91st Attack Squadron

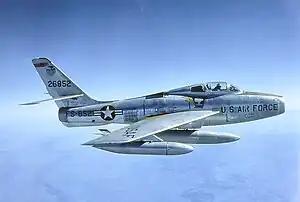
91st TFS F-84F 52-6852

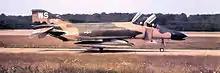
91st TFS F-4C Phantom II 63-7638, wearing the short-lived squadron code 'WS', July 1971

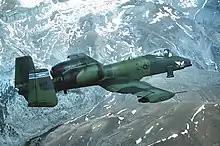
A squadron A-10A Thunderbolt II flying through the Pyrenees mountains

Ordered to the United Kingdom in 1951, mission to assist the Royal Air Force in the Air Defense of East Anglia, being assigned to the newly refurbished RAF Bentwaters. Also operated from a dispersed station, RAF Shepherds Grove about forty miles apart.